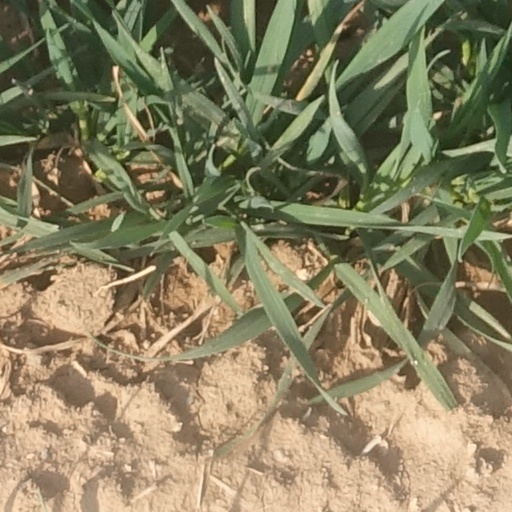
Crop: wheat